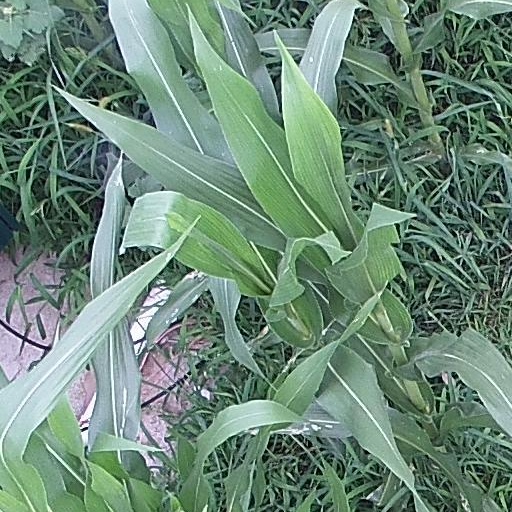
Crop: maize; corn